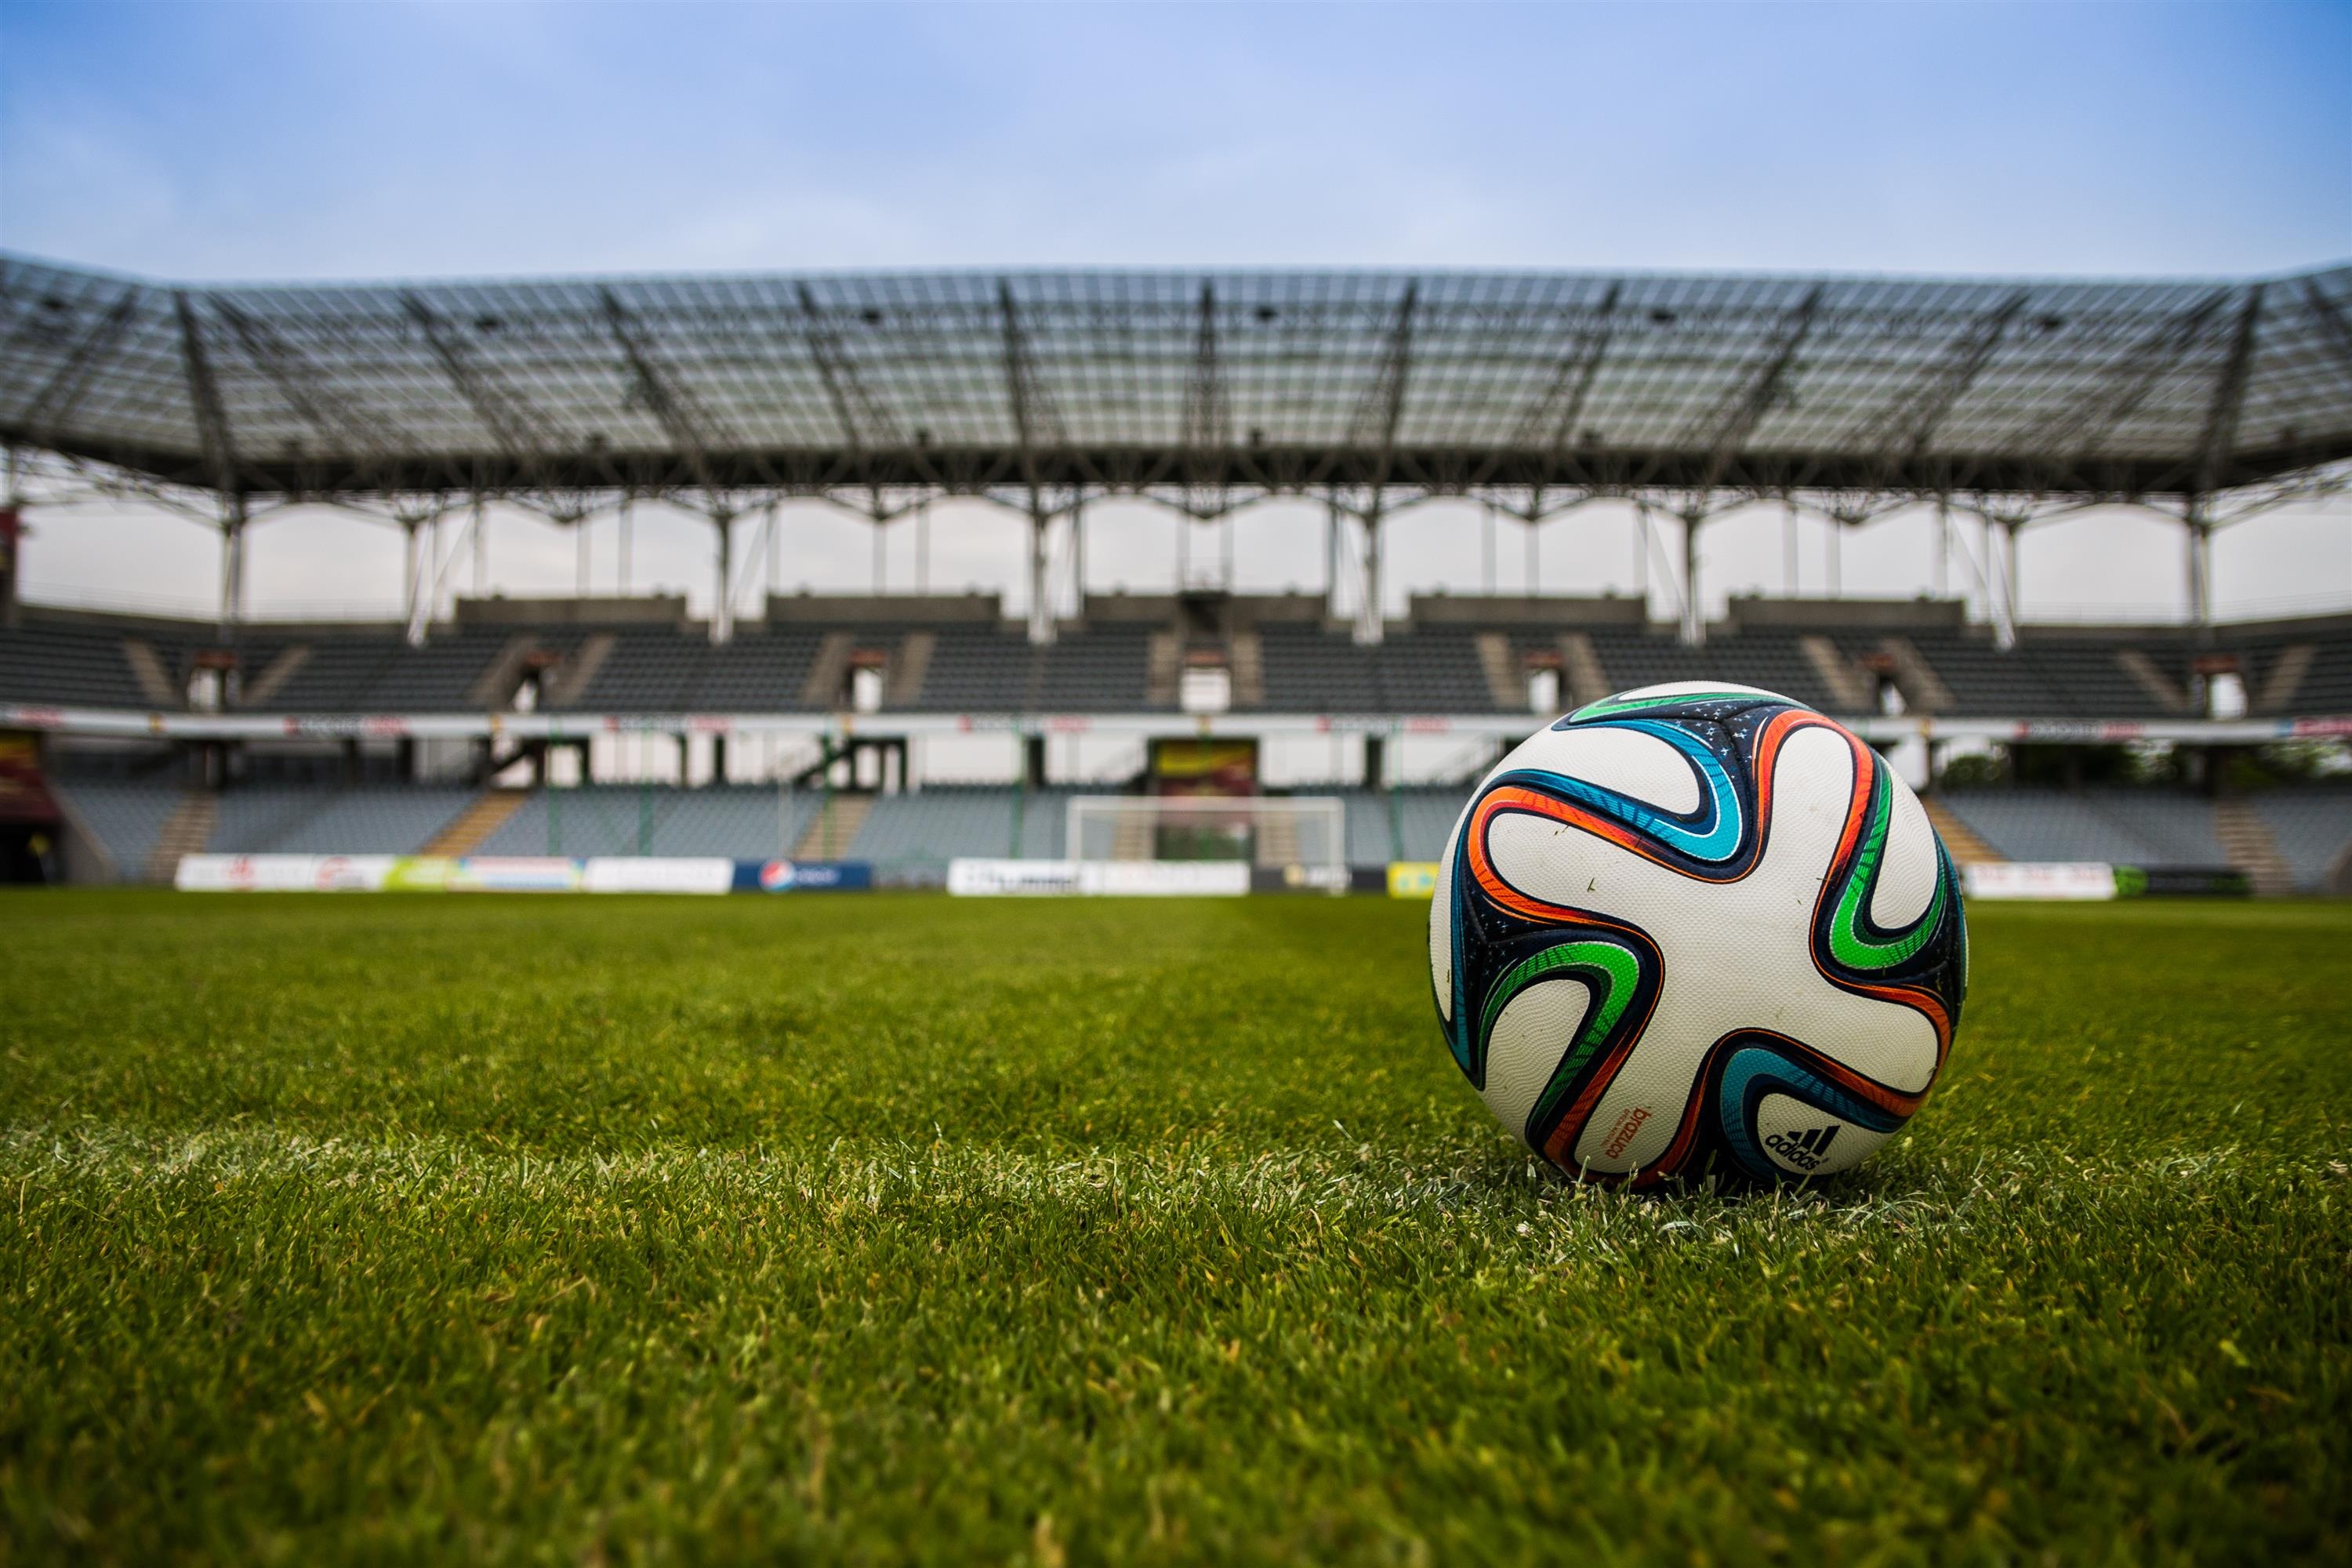
grass, structure, sport, game, soccer, football, stadium, player, baseball field, arena, ball, match, race track, stadion, kick, the pitch, the ball, atmosphere of earth, sport venue, soccer specific stadium